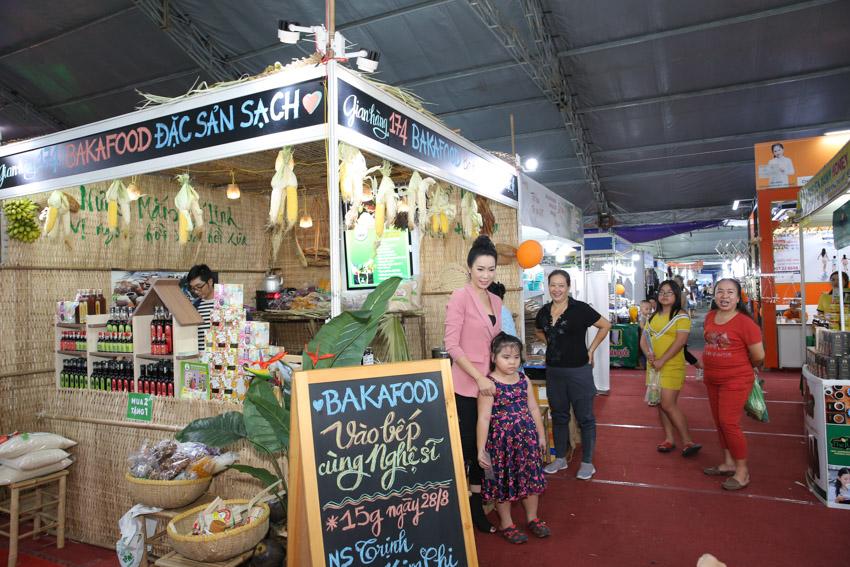
người phụ nữ mặc áo khoác màu hồng đang đứng quay lưng lại với quầy hàng ở bên trái